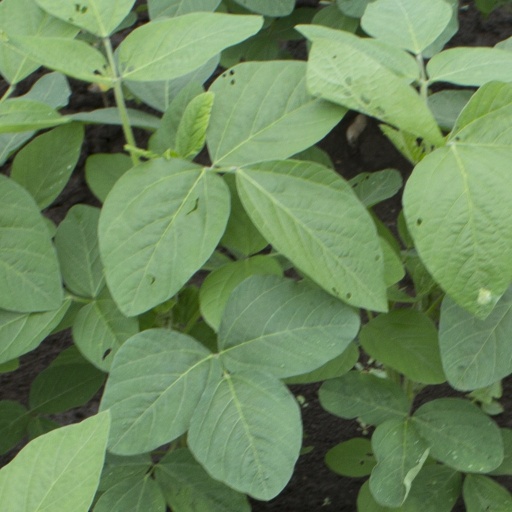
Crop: soybean